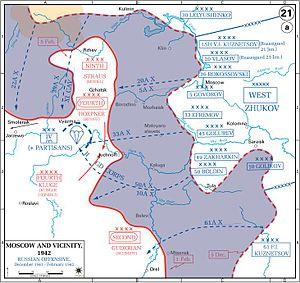
La bataille de Rjev fut une opération stratégique russe conduite durant la contre offensive soviétique de 1942 pour protéger Moscou.
Gueorgui Konstantinovitch Joukov, né le 1ᵉʳ décembre 1896 et mort le 18 juin 1974, est un militaire et homme politique russe, puis surtout soviétique. D'abord sous-officier dans l'Armée impériale russe pendant la Première Guerre mondiale, il devient officier de l'Armée rouge et du Parti lors de la guerre civile. Il monte progressivement en grade pendant l'entre-deux-guerres jusqu'à ce que Joseph Staline le nomme chef de l'État-Major général en janvier 1941.